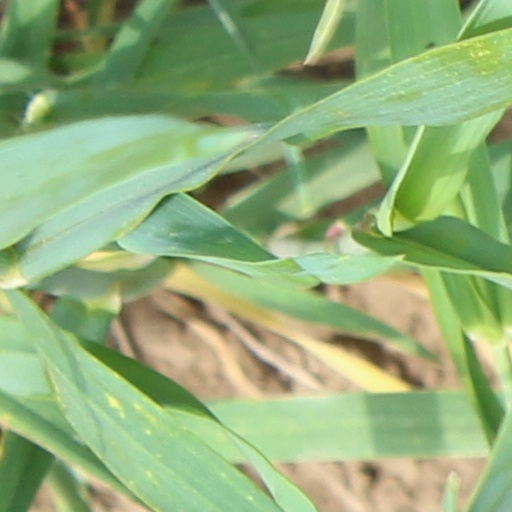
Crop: wheat